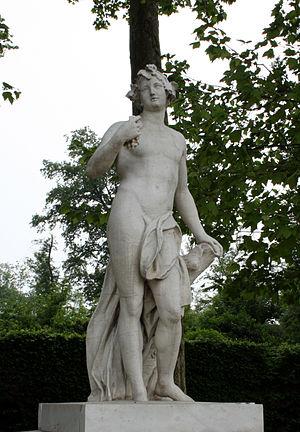
Robert Le Lorrain (French, 1666-1743): Bacchus dans la demi-lune du bassin d'Apollon du parc de Versailles
Robert Le Lorrain, né le 15 novembre 1666 à Paris, où il est mort le 1ᵉʳ juin 1743, est un sculpteur baroque français.